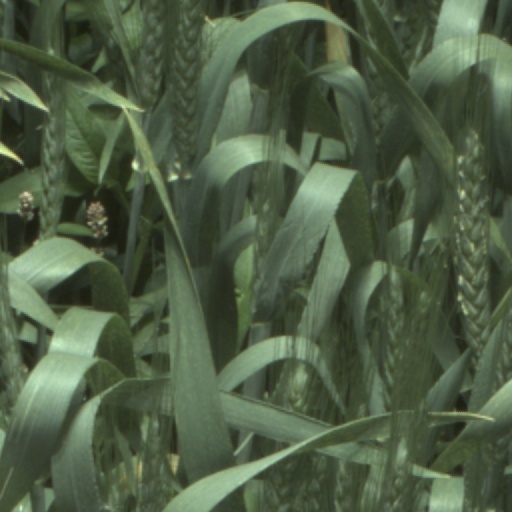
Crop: wheat